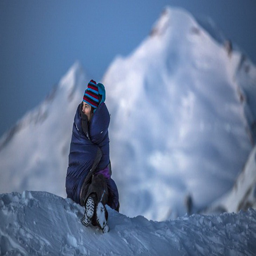
woman sitting in a winter sleeping bag